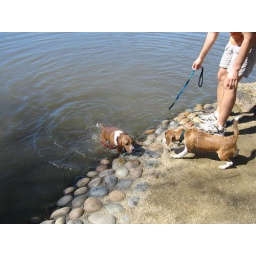
Poet and Scout have just gone swimming in the park's duck pond and Poet tells Scout to get out and play some more.